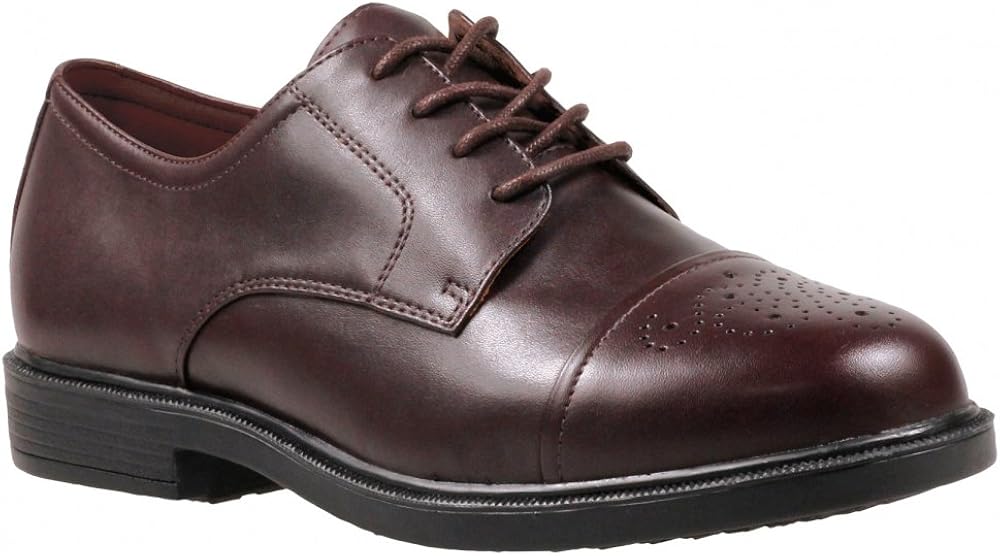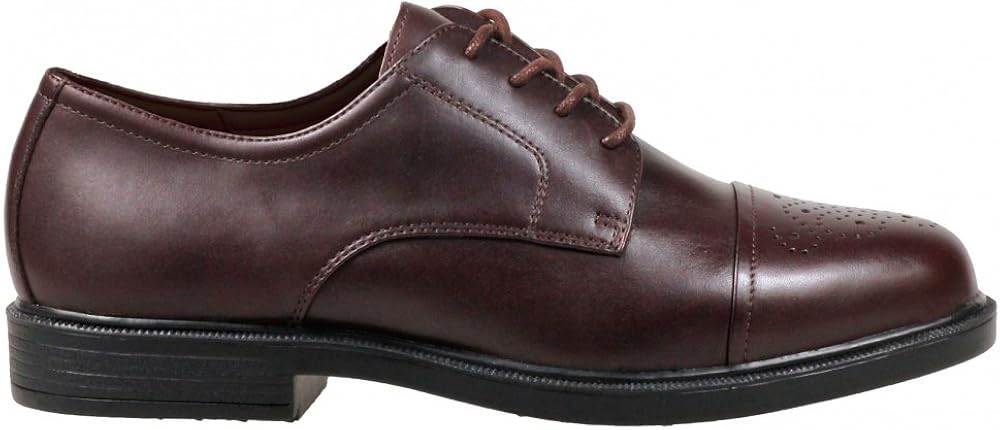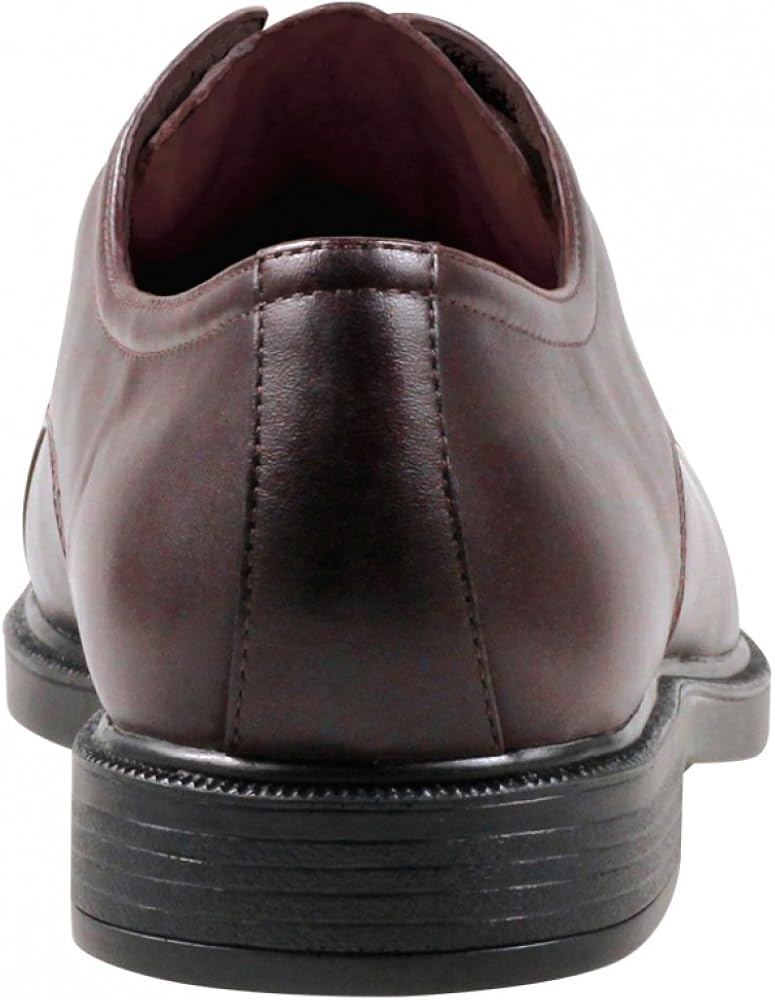
Propet Men's Wall St. Walker Dress Shoe
Category: AMAZON FASHION
The Propet Wall Street oxfords feature full-grain Sedesa leather uppers with leather lining for all-day comfort & natural breathability. Features removable, cushioned leather insoles and all-weather flexible outsoles. Medicare A5500 approved., Shoes & Sandals,Men's Shoes,Oxfords & Boots
Features: 100% Leather | Leather upper | Removable cushioned leather insole | Flexible all-weather PU outsole | Leather lining